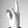
ASL letter: K